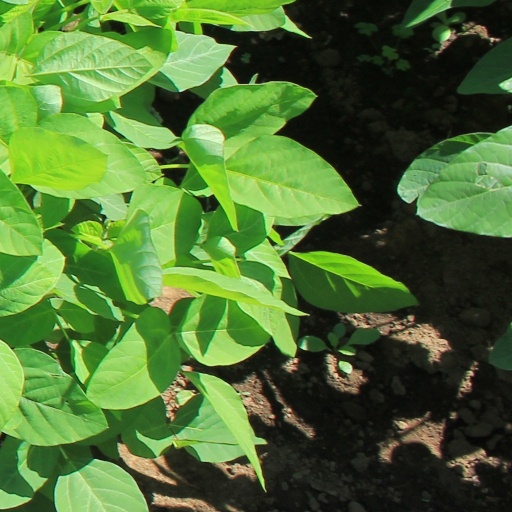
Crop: soybean